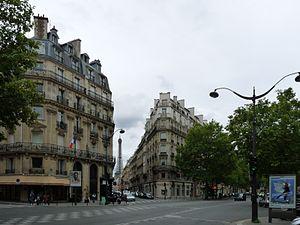
L'avenue Kléber à Paris, vue de son trottoir ouest